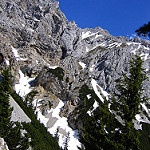
Label: mountain